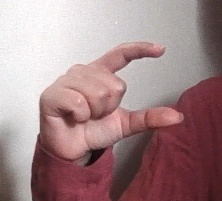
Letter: dal